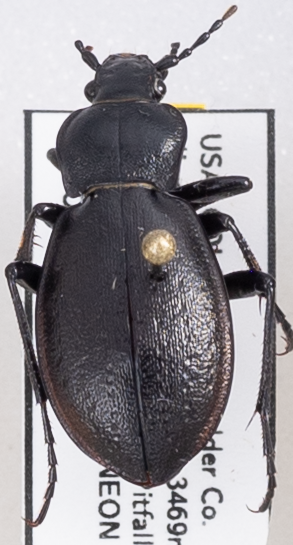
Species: Carabus taedatus
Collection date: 2023-06-27
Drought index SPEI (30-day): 1.766
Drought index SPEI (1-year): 0.422
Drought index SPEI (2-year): -0.048